2013 Formula Masters China

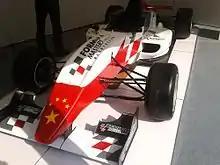
2013 Formula Masters China race car by Tatuus.

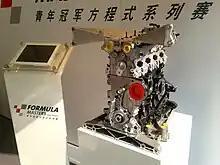
2013 Formula Masters China's VW engine

The 2013 Formula Masters China season is the third season of the Formula Pilota China series, and the first under the Formula Masters China branding. It was also the first season with one-make Volkswagen 2.0 engines. The championship began on 10 May at Zhuhai and will finish on 10 November at Guia Circuit in Macau after nineteen races held at seven meetings.